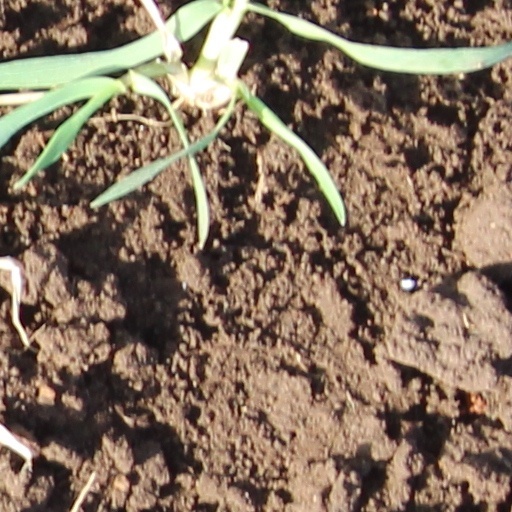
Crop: wheat